List of Baccano! light novels

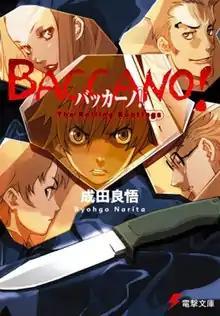
The cover of the first light novel, "The Rolling Bootlegs"

"Baccano!" is a light novel series written by Ryohgo Narita and illustrated by Katsumi Enami. The series, often told from multiple points of view, follows many loosely connected people brought together by immortality. The events are mostly set within a fictional United States during various time periods, most notably the Prohibition-era.